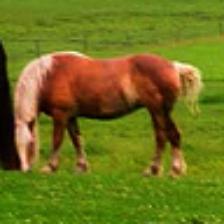
Label: NonHuman